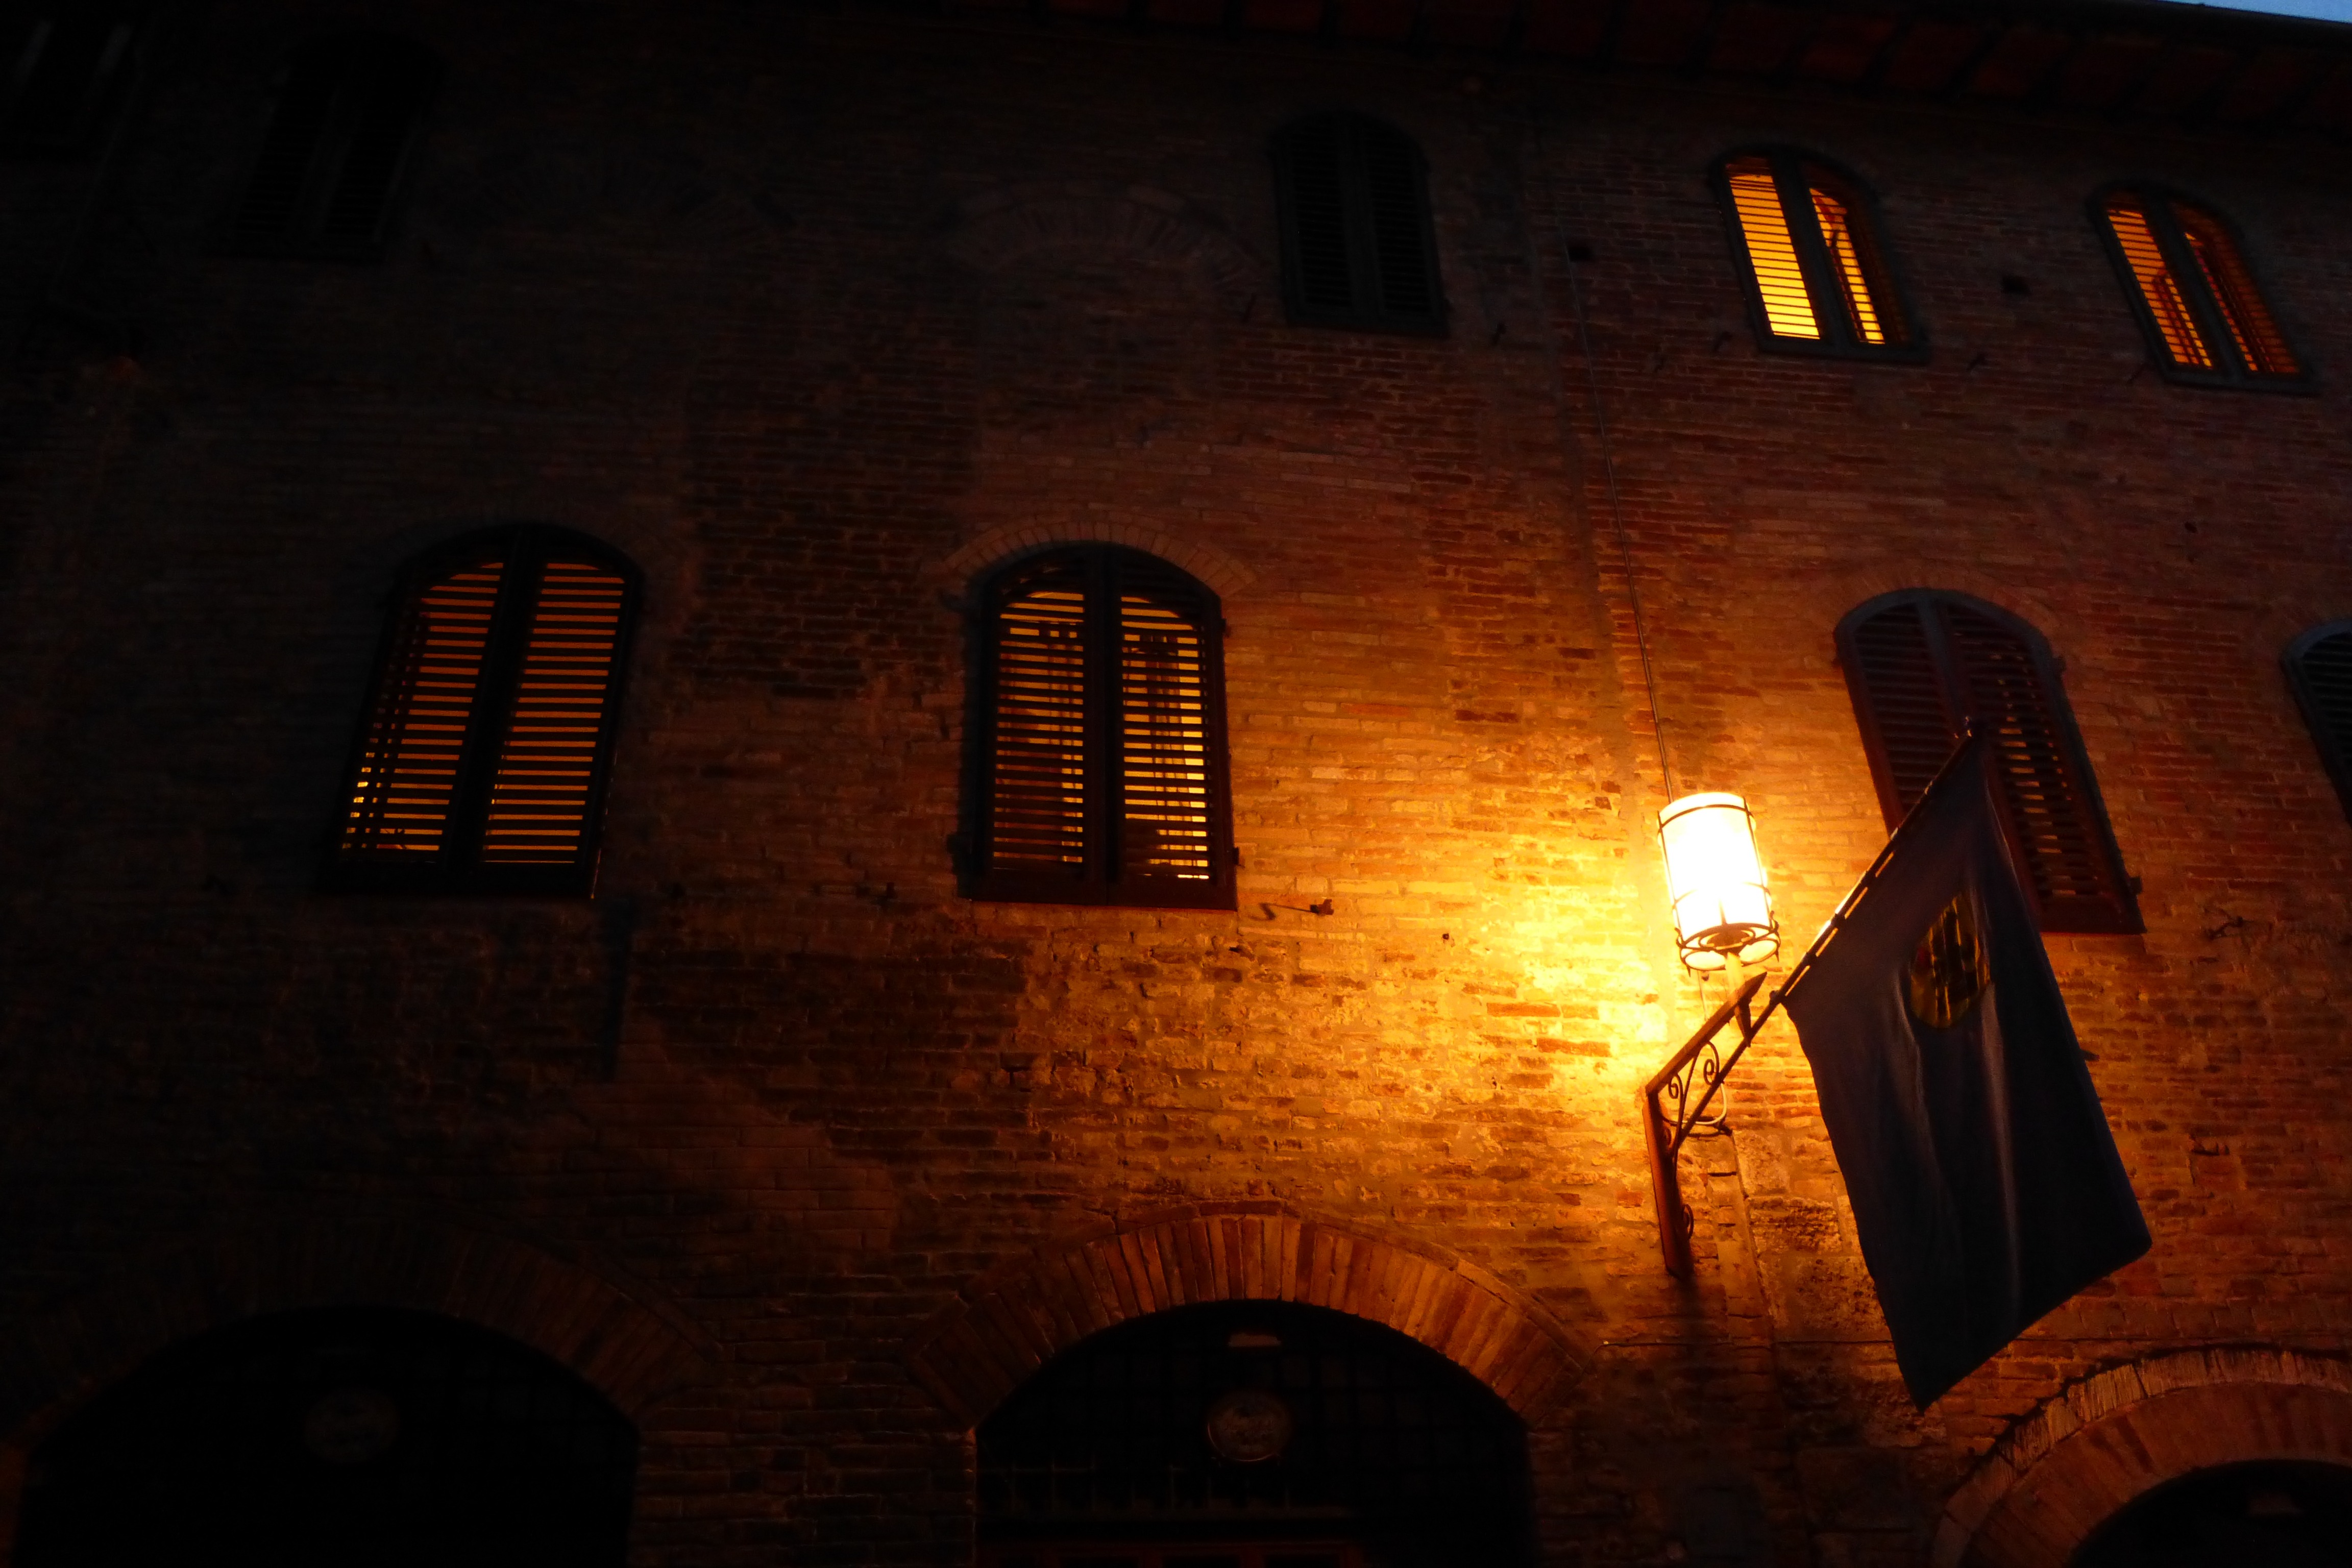
light, night, atmosphere, evening, darkness, lamp, lighting, shape, historic street lighting